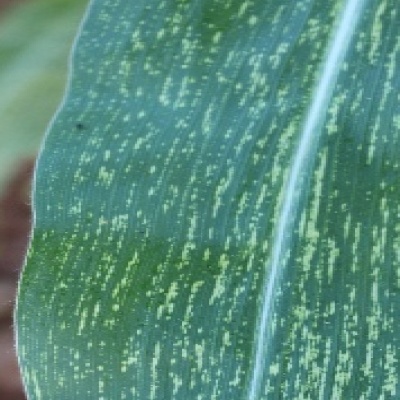
Label: Corn_(Maize)___Maize_Streak_Virus